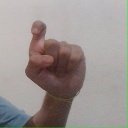
अक्षर: इ